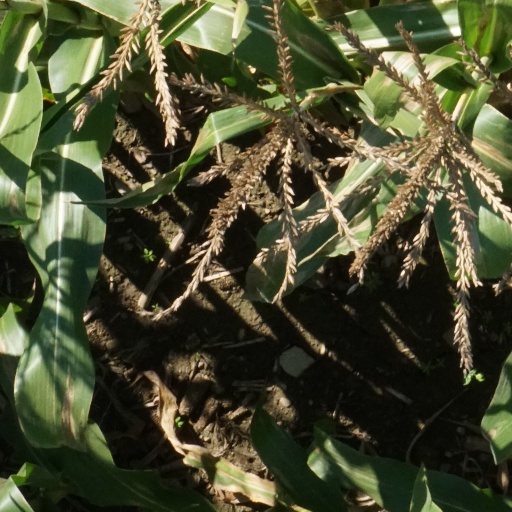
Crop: maize; corn